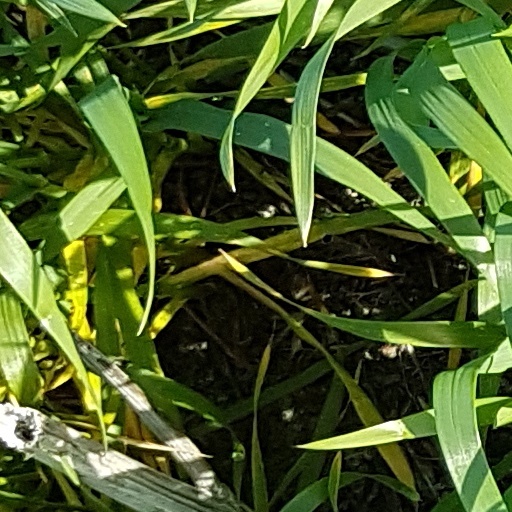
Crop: wheat